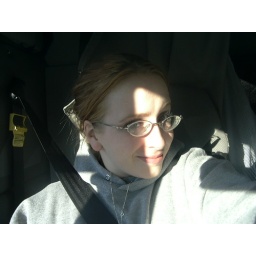
typical garb, hoodie, track pants. Gotta be comfortable if your sitting in the same seat for 18 hrs.